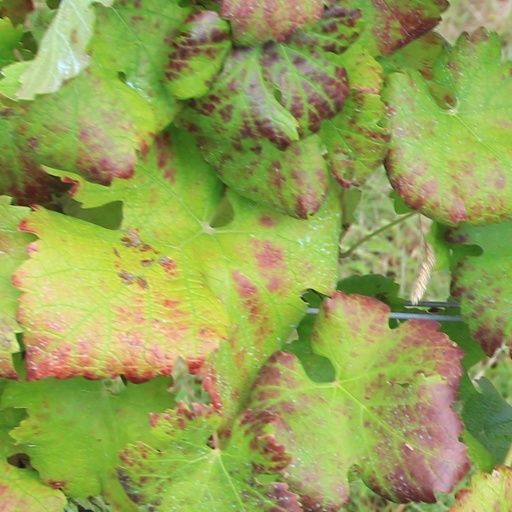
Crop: grape